Rough Riding Ranger

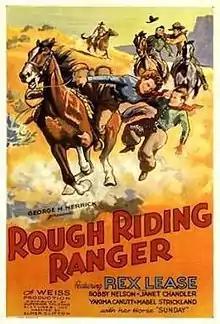

Rough Riding Ranger is a 1935 American Western film directed by Elmer Clifton.